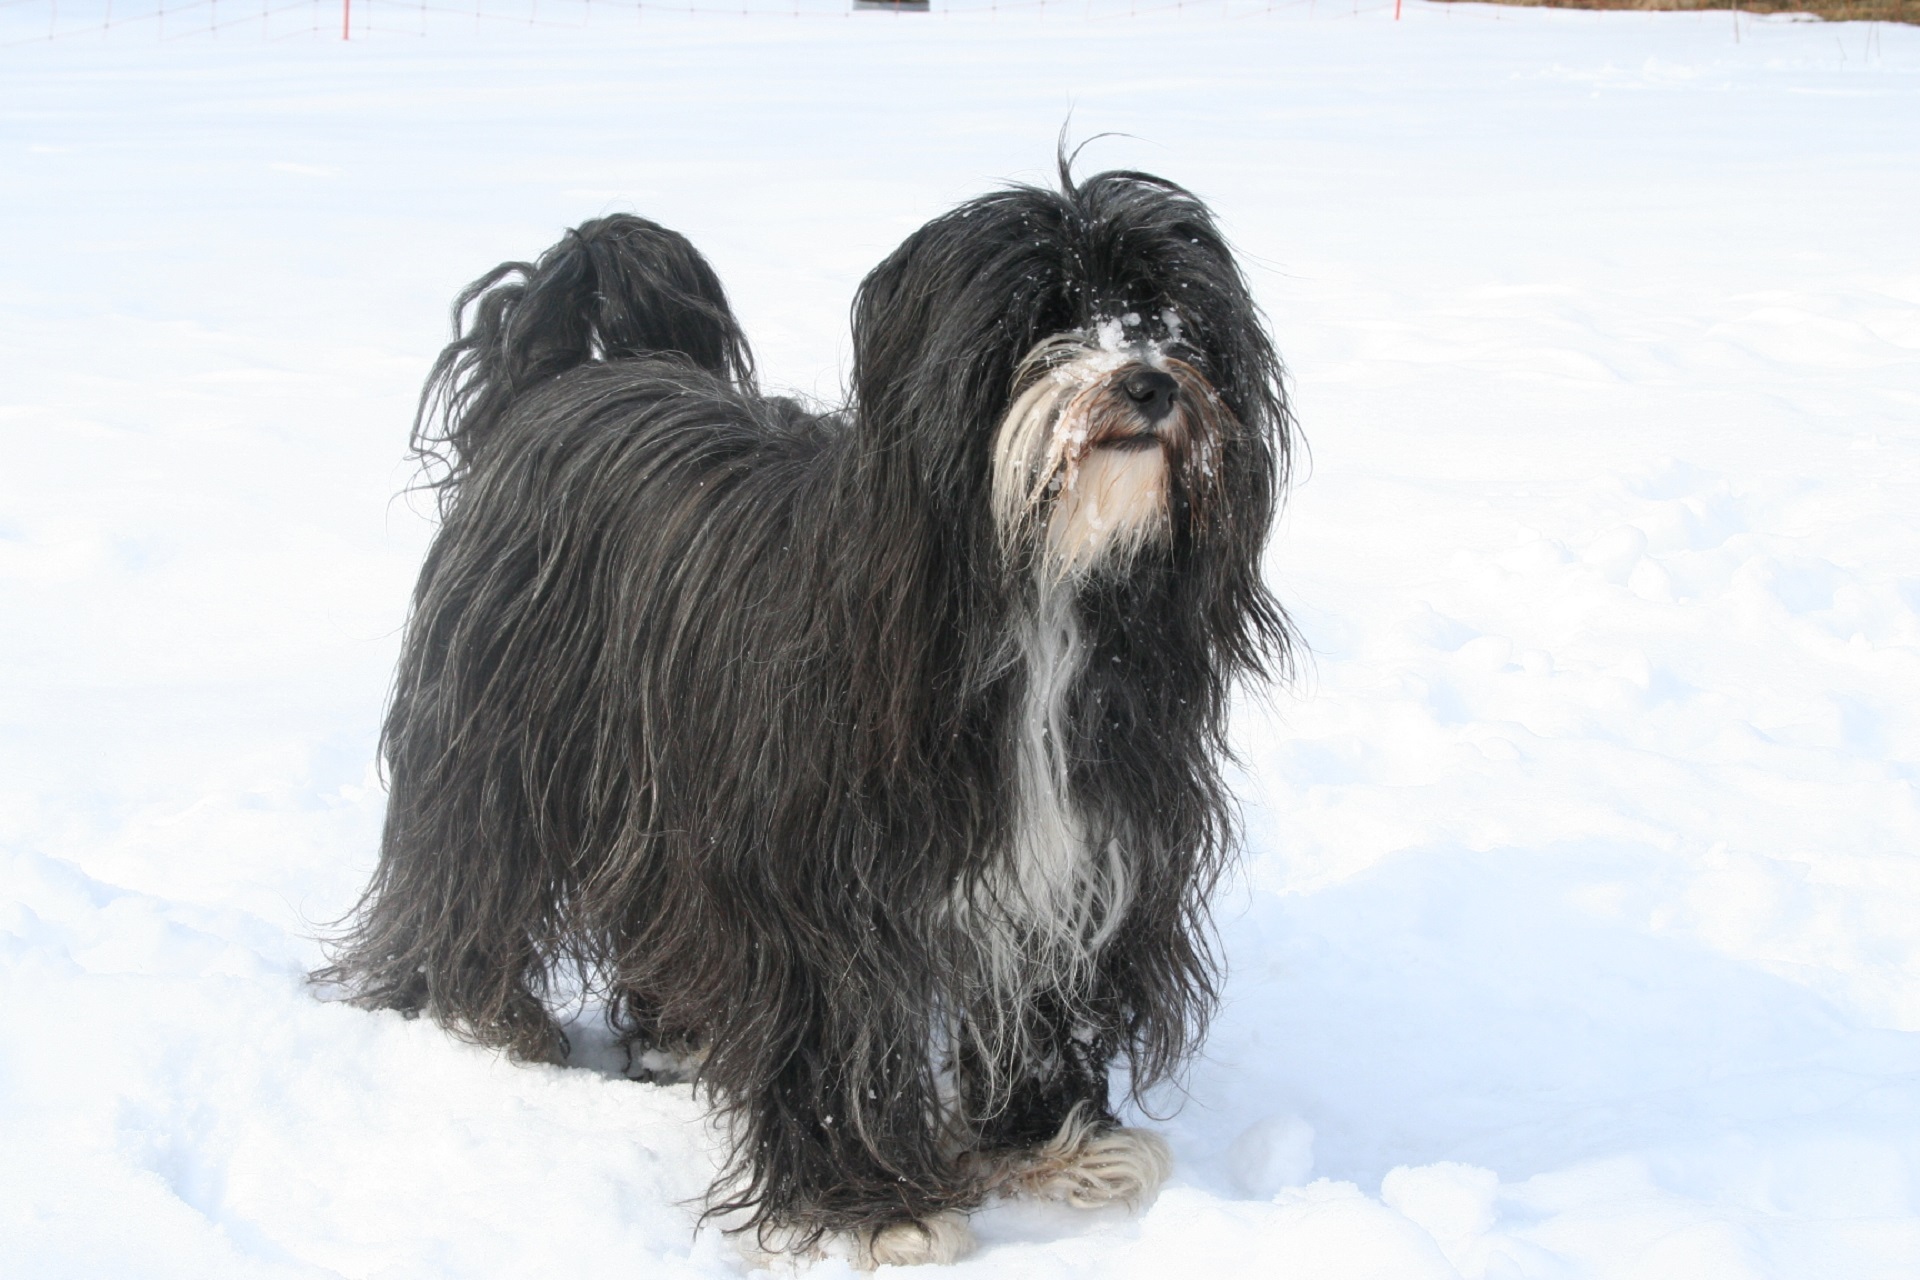
snow, dog, animal, cute, canine, standing, portrait, mammal, black, long hair, outdoors, vertebrate, adorable, dog breed, lhasa apso, silky, tibetan terrier, affenpinscher, havanese, dog like mammal, carnivoran, schnoodle, dandie dinmont terrier, glen of imaal terrier, dog crossbreeds, vulnerable native breeds, bearded collie, catalan sheepdog, polish lowland sheepdog, bolonka, poodle crossbreed, c o da serra de aires, schapendoes, sapsali, lowchen